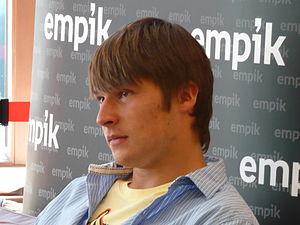
Robert Szpak est un athlète polonais, spécialiste du lancer du javelot.